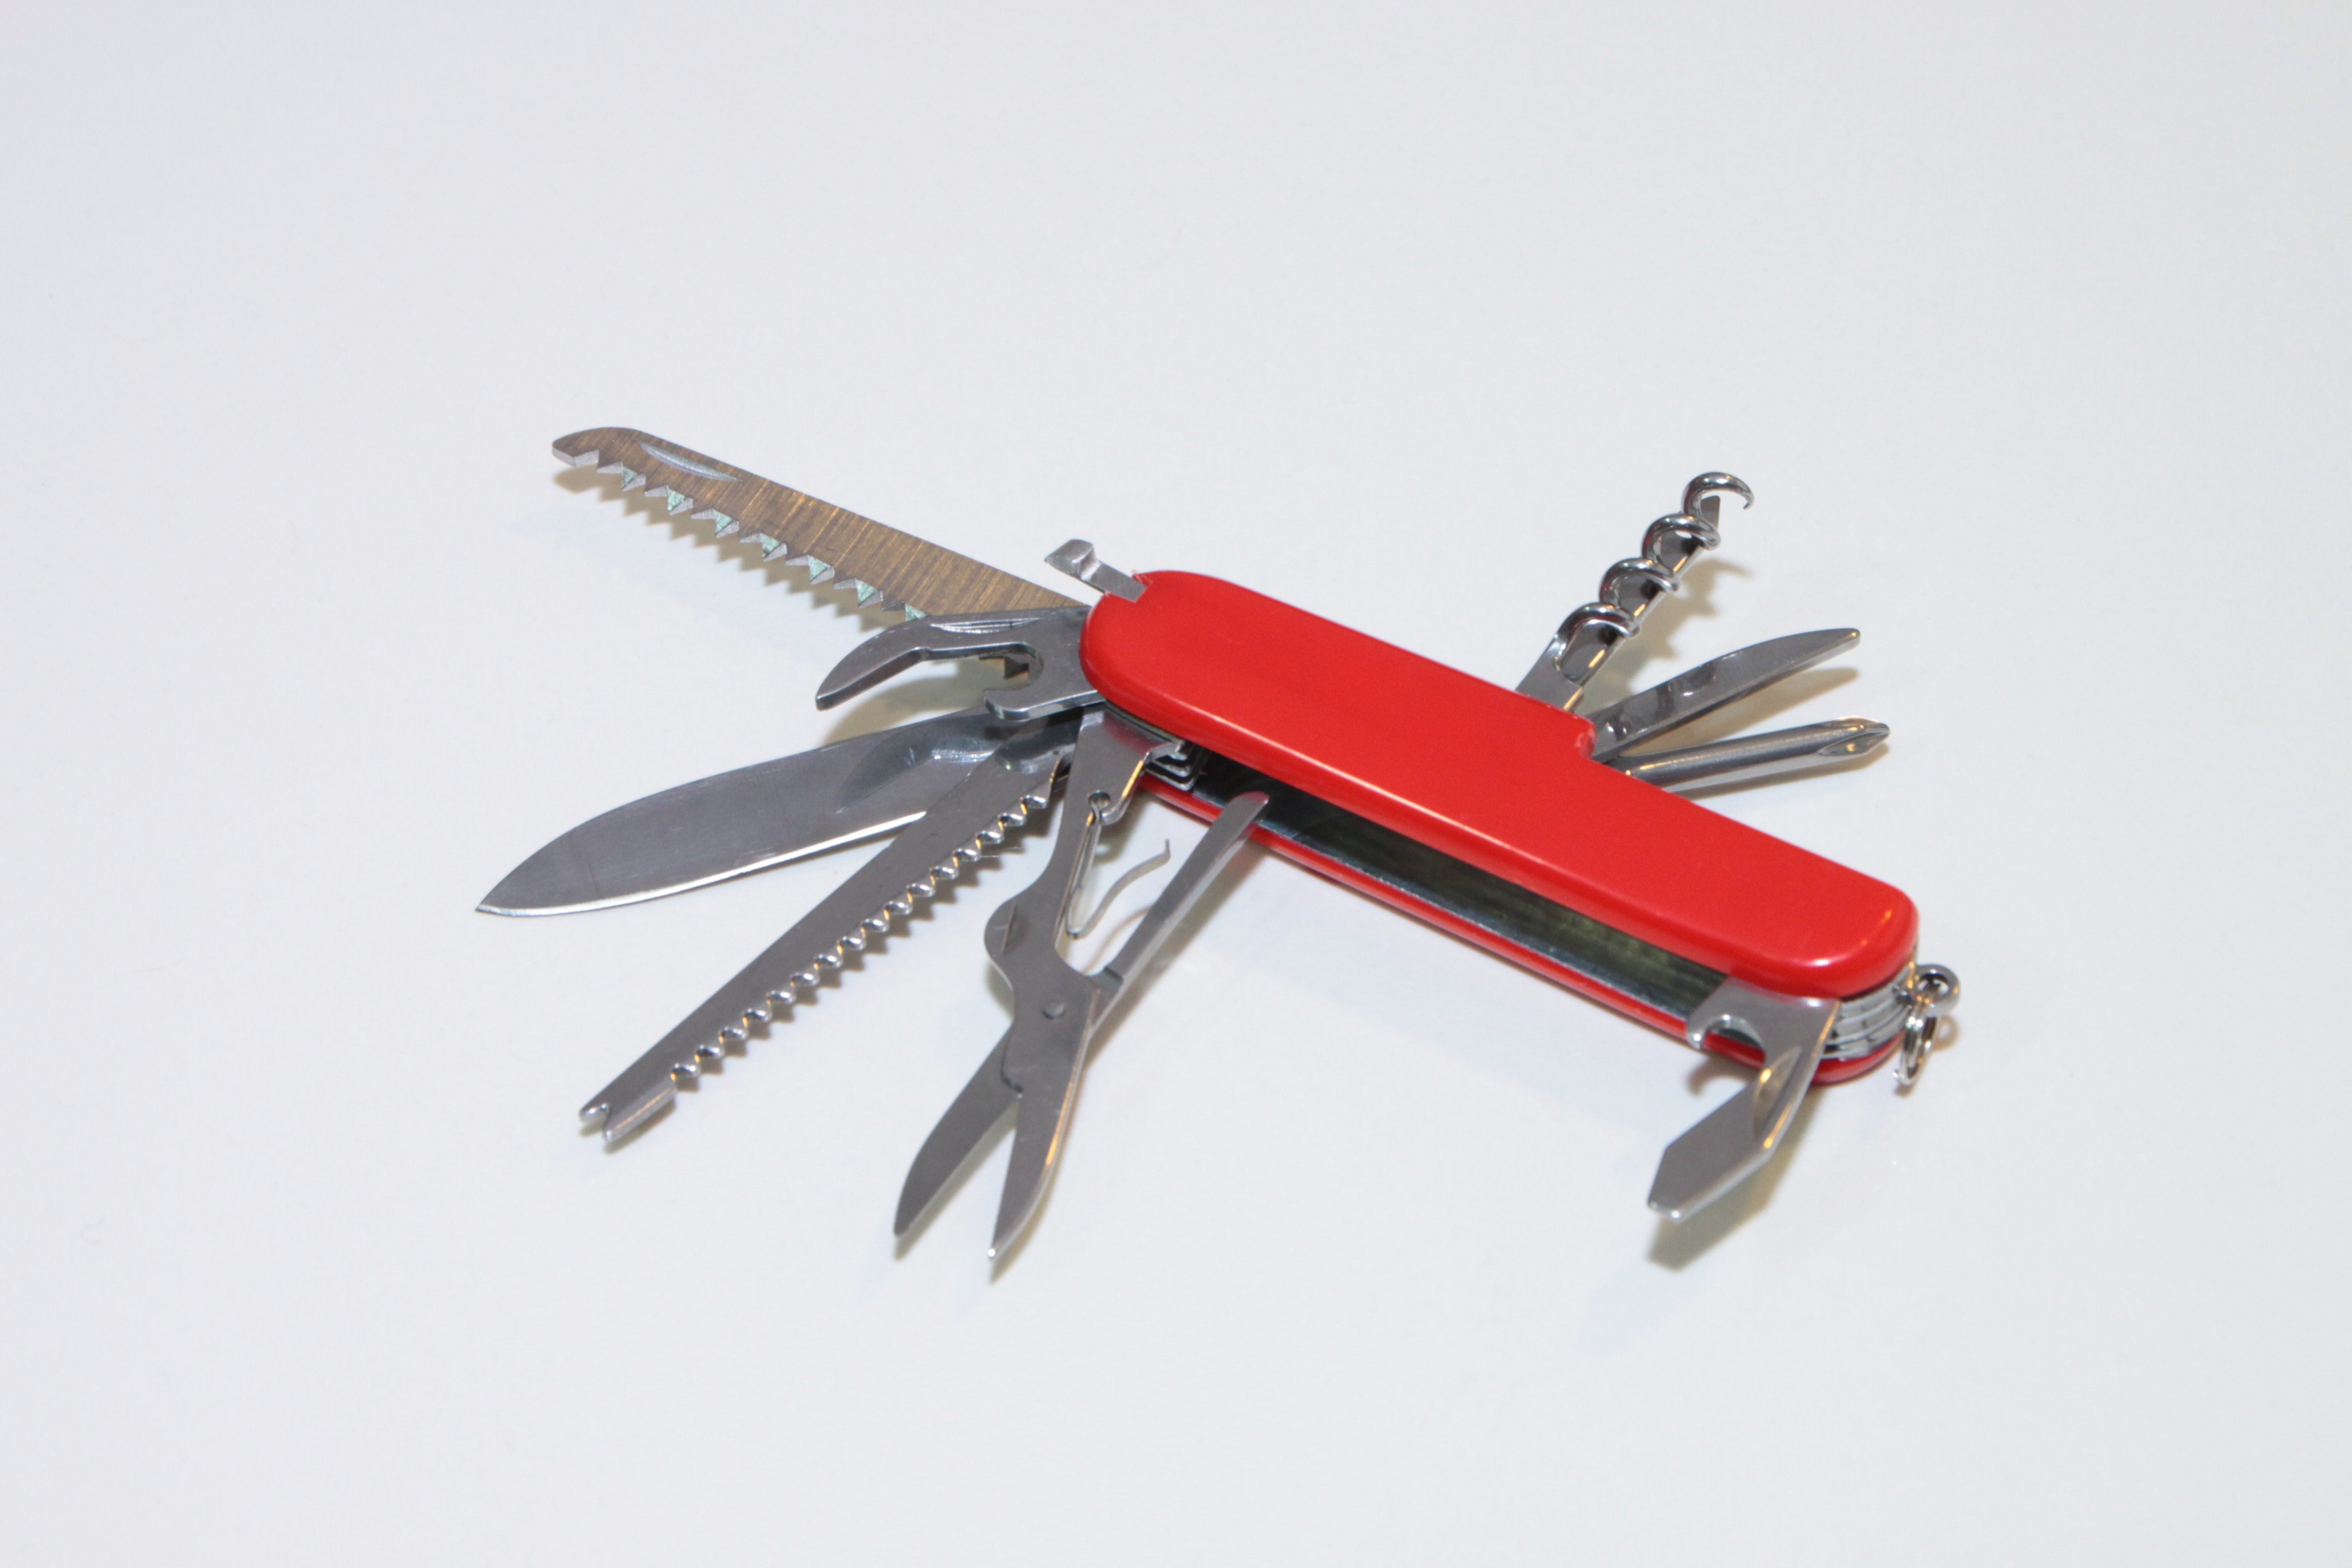
wing, tool, army, red, knife, objects, tools, swiss, clasp, multifunction, penknife